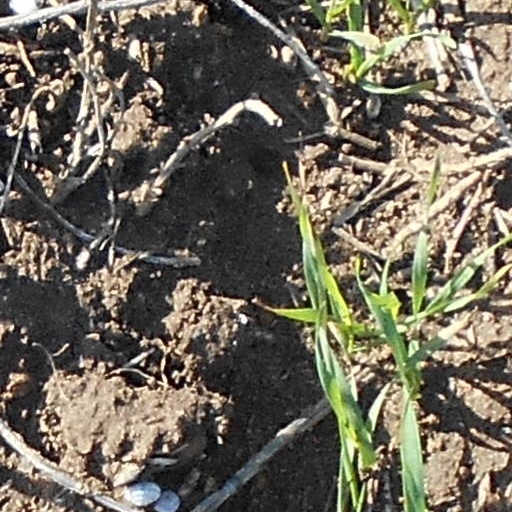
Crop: wheat